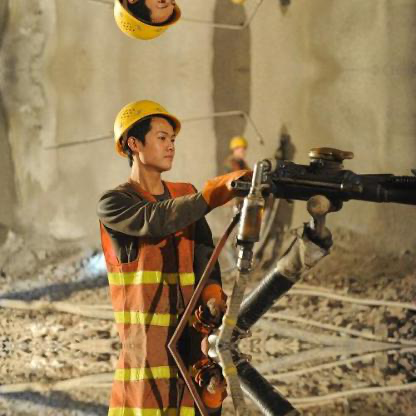
Objects in the image:
label: helmet
label: helmet
label: helmet
label: helmet